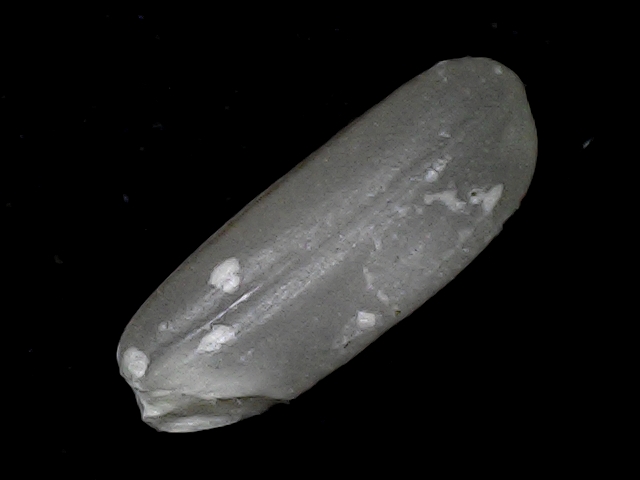
Rice variety: BD79